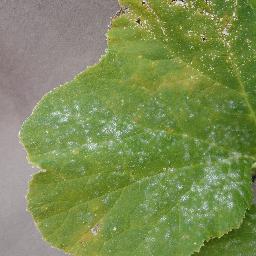
Label: Squash___Powdery_mildew